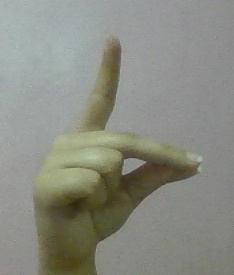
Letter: ta